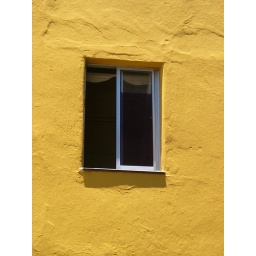
A small window in a large wall house in south america.